Secret Fruit

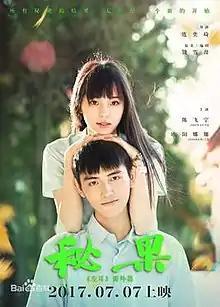
Movie poster

Secret Fruit is a 2017 Chinese coming-of-age romance film directed by "Lien Yi-chi" and starring Chen Feiyu and Nana Ou-Yang. It is based upon the novel of the same name by Rao Xueman, who also wrote the film's screenplay. The film was released in China on July 7, 2017.